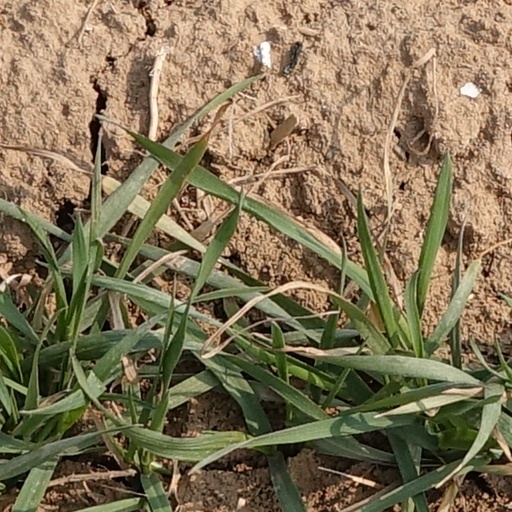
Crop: wheat